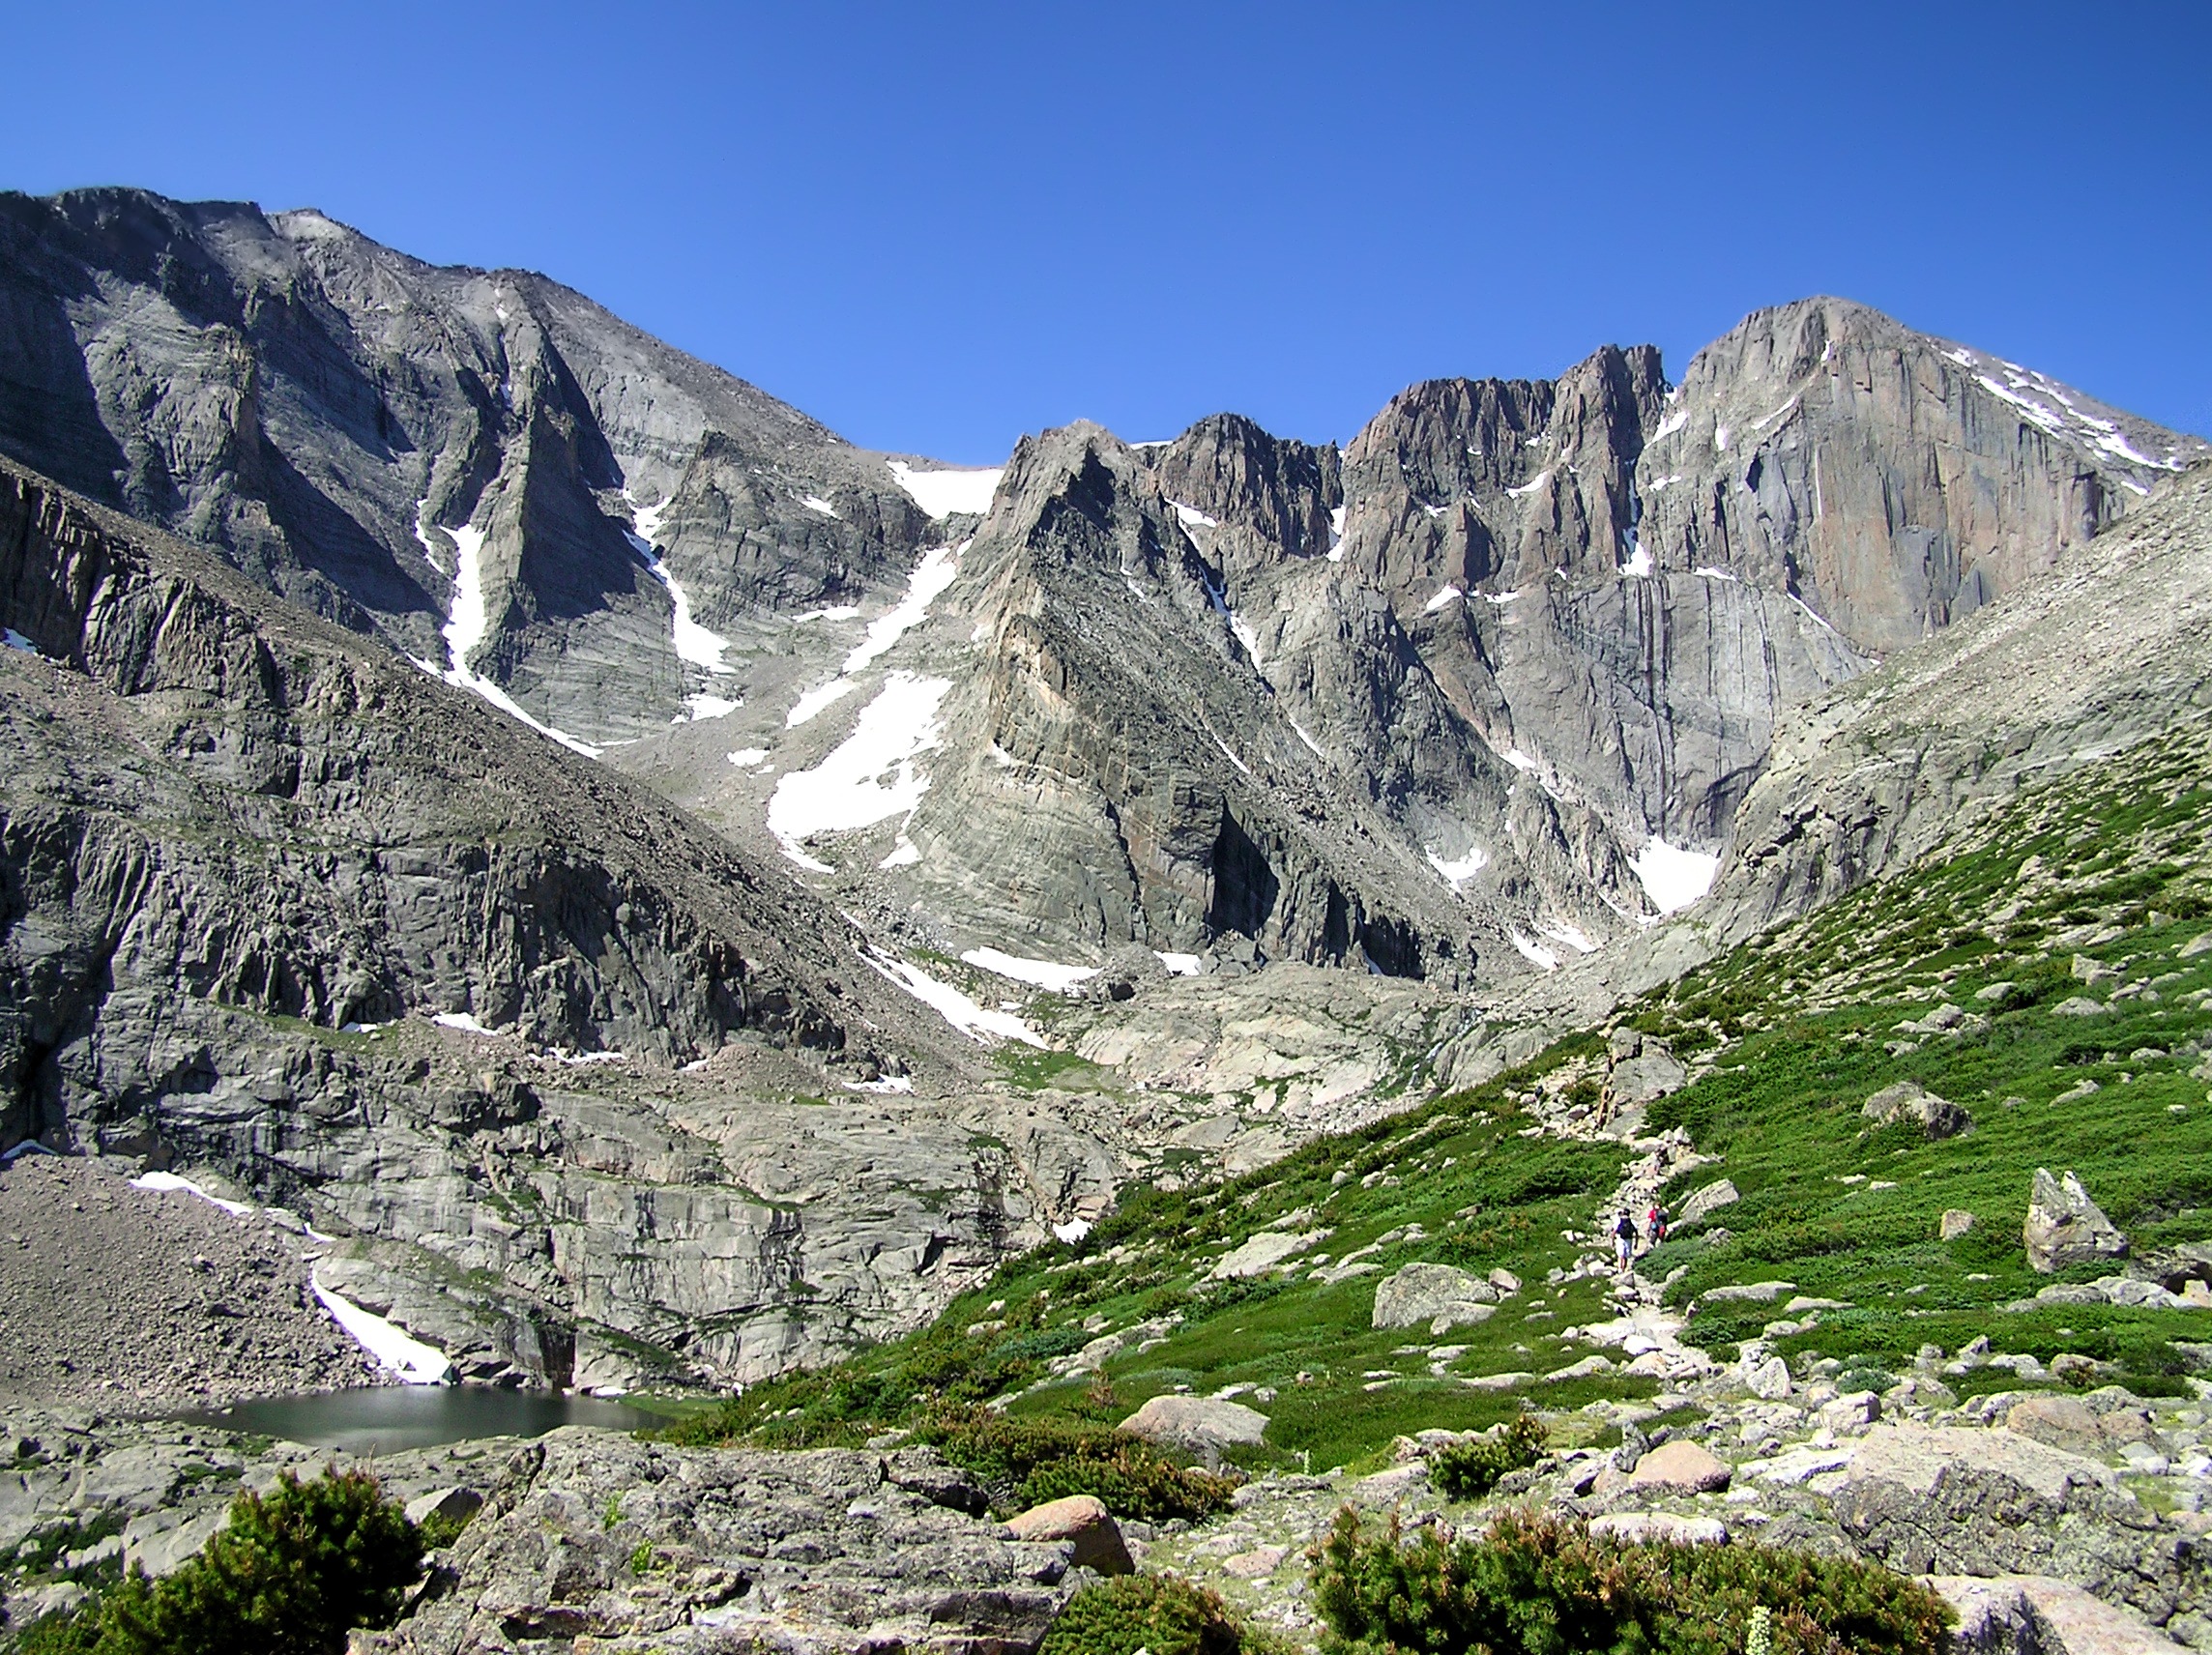
nature, wilderness, walking, mountain, snow, sky, hiking, countryside, adventure, valley, mountain range, recreation, scenic, park, national park, ridge, outside, massif, geology, colorado, alps, backpacking, ravine, plateau, fell, cirque, moraine, rocky mountains, landform, mountain pass, outdoor recreation, geographical feature, mountainous landforms